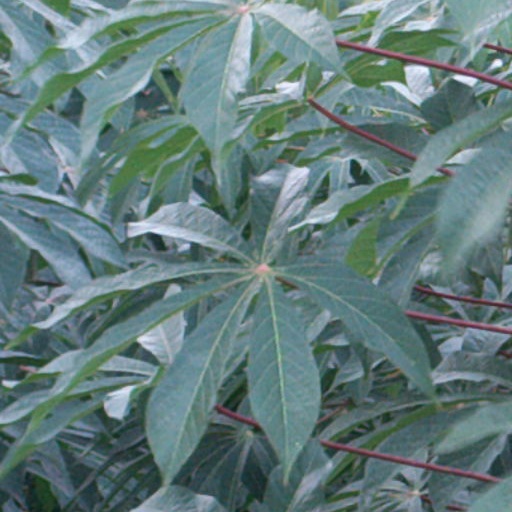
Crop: cassava